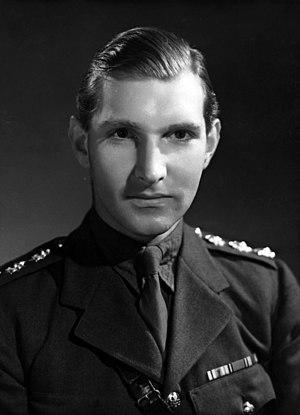
Le capitaine Alexander Arthur Alfonso David Ramsay Maule de Mar DL est le seul enfant de la princesse Patricia de Connaught, qui a renoncé à son titre royal quand elle a épousé le capitaine l'hon. Alexander Ramsay en février 1919. Sa mère est le plus jeune enfant du prince Arthur de Connaught et Strathearn, le troisième fils de la reine Victoria et du prince Albert. Son père est le troisième fils de John Ramsay. Alexander est le cousin germain de la reine Ingrid de Danemark, du prince Gustave Adolphe et de leurs frères et sœurs, car leur mère, la princesse Margaret de Connaught, est la tante d'Alexander et l'épouse du prince héritier de Suède.